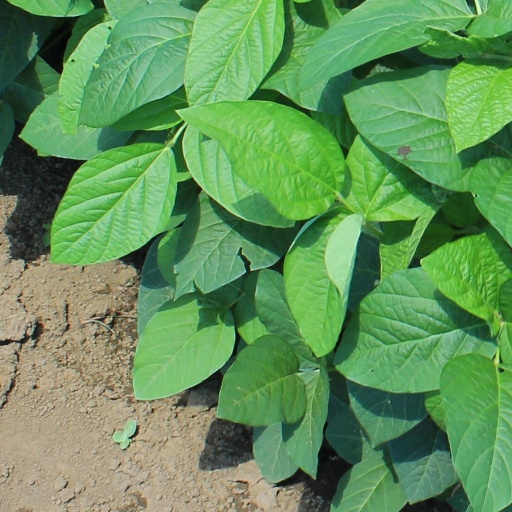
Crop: soybean